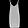
Label: Dress